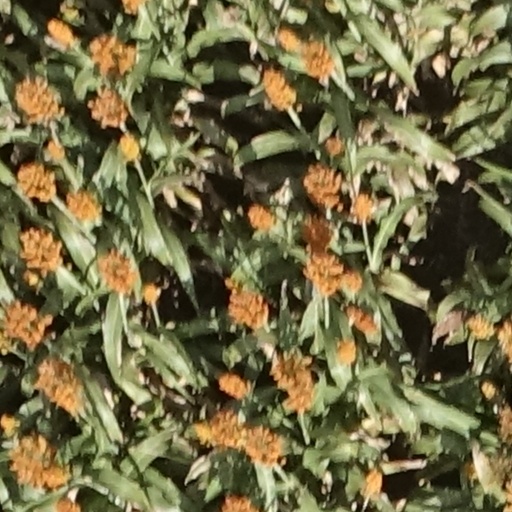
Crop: sorghum